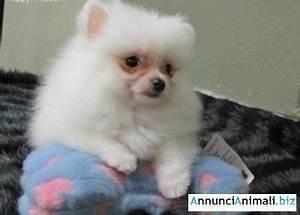
dog